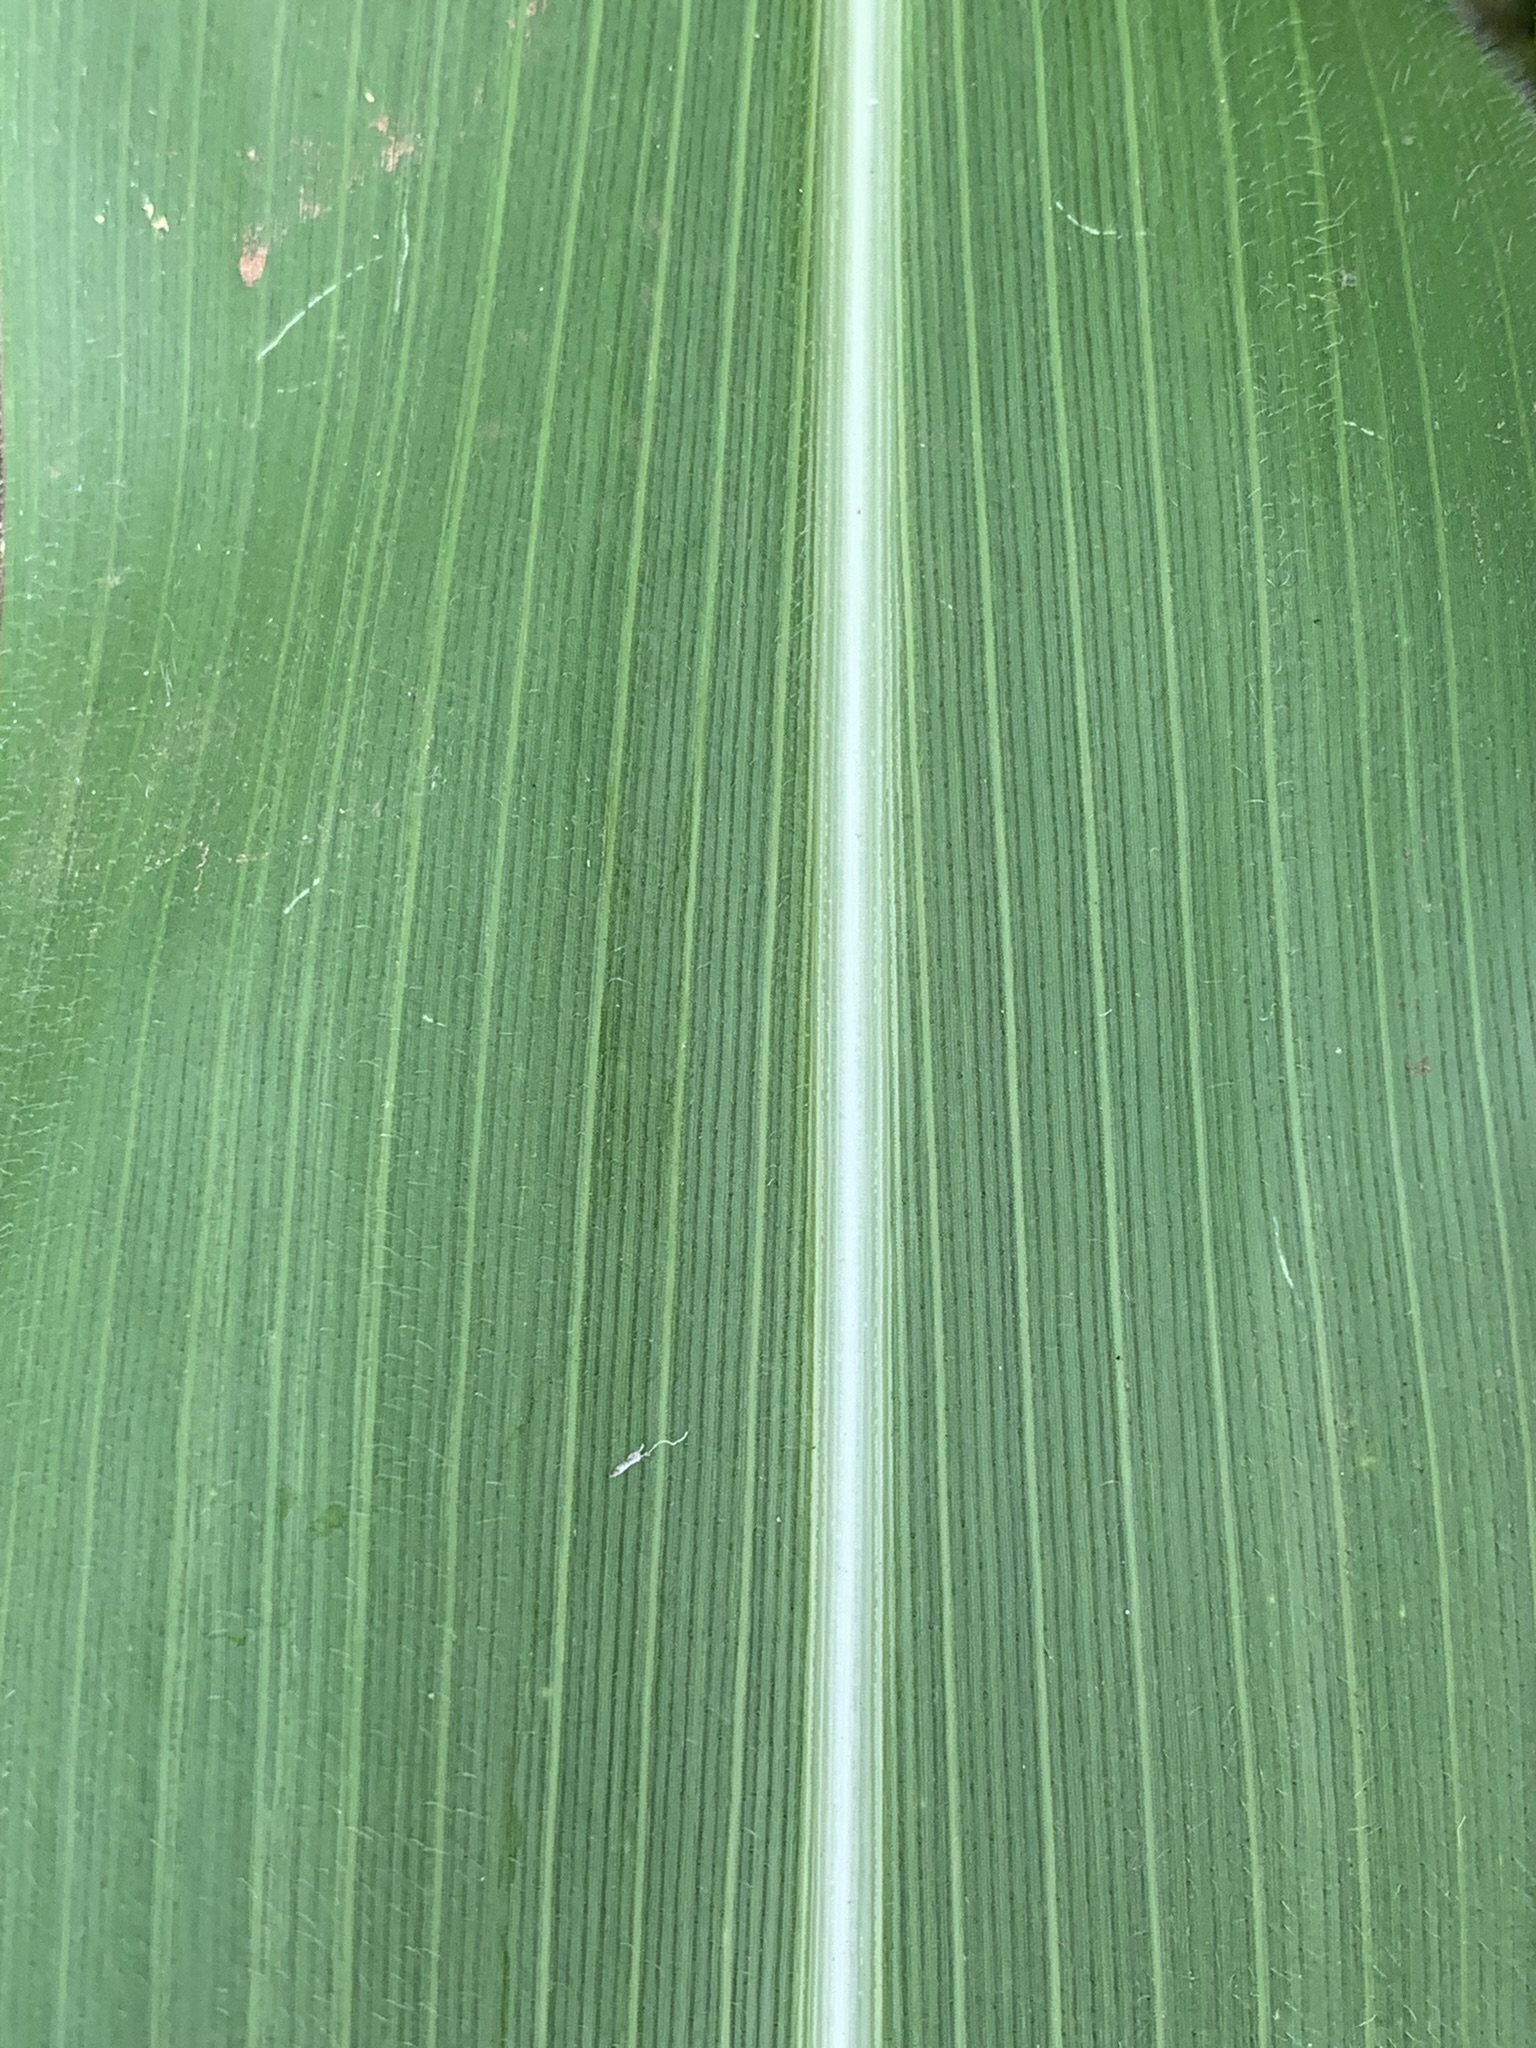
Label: Healthy